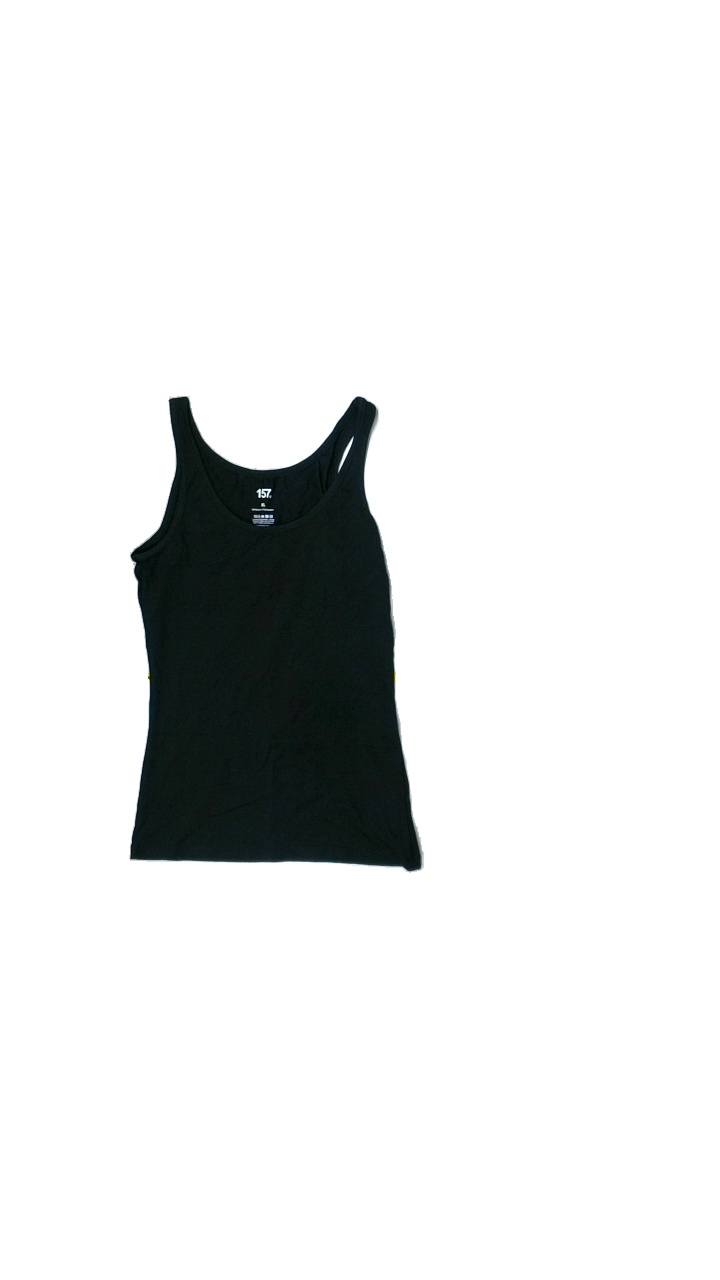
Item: Tank Top (Ladies)
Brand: Lager 157
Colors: Black
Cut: Regular, C-collar
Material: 95%cotton 5%elastane
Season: Summer
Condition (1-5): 5
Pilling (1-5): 5
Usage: Reuse
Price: <50